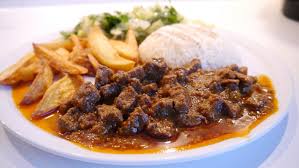
Yemek: et_sote